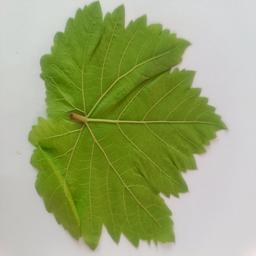
Label: Healthy Leaves